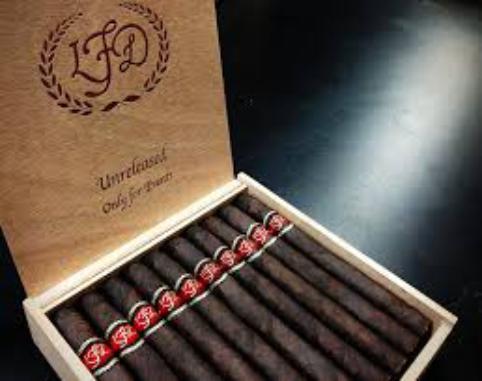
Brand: La Flor Dominicana
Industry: Necessities